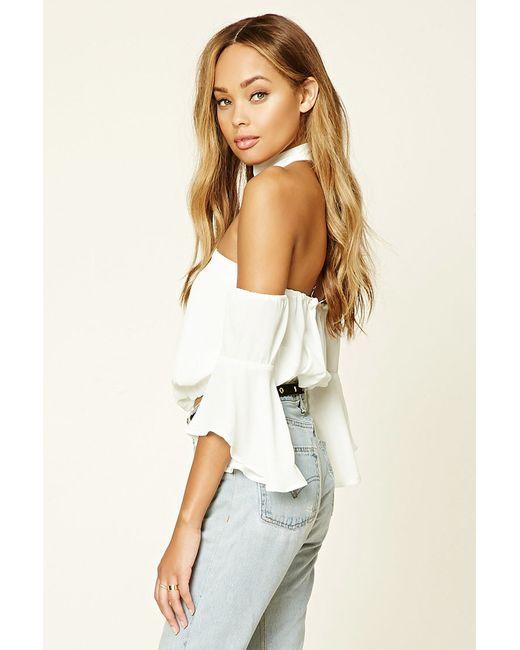
weißes schulterfreies Oberteil, fließende Ärmel